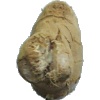
Label: Ginger Root 1